Hesketh Bank

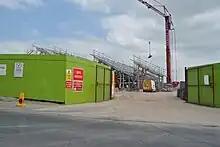
Booths store under construction April 2010 on the railway station site

Due to the village's position on the West Lancashire Coastal Plain it has a rich soil, suitable for the farming of flowers and vegetables – this is still the main economic activity in the area.